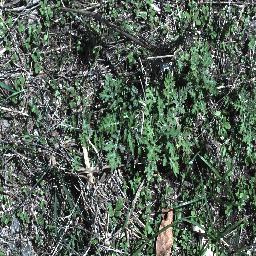
Label: parthenium